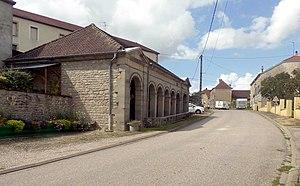
Lavoir de Melincourt
Melincourt est une commune française située dans le département de la Haute-Saône, en région Bourgogne-Franche-Comté.